John Anstis

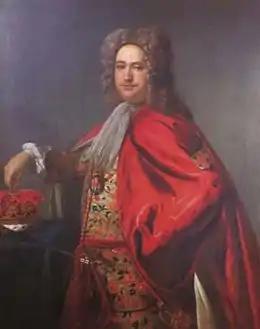
Painting of Garter Anstis from around 1725, by Thomas Hudson

John Anstis (29 August 1669 – 4 March 1744) was an English officer of arms, antiquarian and politician who sat in the House of Commons between 1702 and 1722. He rose to the highest heraldic office in England and became Garter King of Arms in 1718 after years of political manoeuvring.